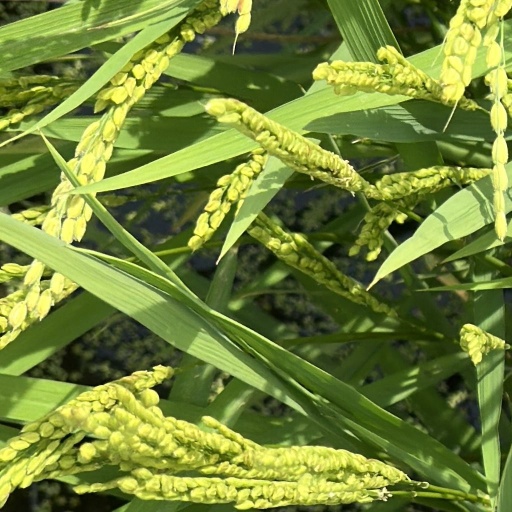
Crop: rice